Woodward's Building

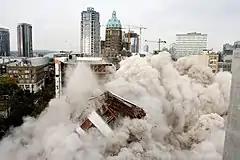
Demolition of the Woodward's Building on 30 September 2006. The original 1903 section can be seen standing behind the cloud at Abbott and Hastings Streets.

In 2003, the City of Vancouver, led by City Council member Jim Green, purchased the building from the province for $5 million and began a public consultation process, asking the community what they wanted from the redevelopment. After a two-stage competition between three developers in September 2004, the city selected Westbank Projects/Peterson Investment Group to develop the project with the architecture firm of Henriquez Partners led by Gregory Henriquez. The 400 million dollars, nearly one million square foot project includes 536 market housing units, 125 singles non-market housing units to be operated by PHS Community Services, 75 family non-market housing units to be handled by Affordable Housing Society, Nesters Market, London Drugs, TD Canada Trust, the National Film Board of Canada and civic offices, a daycare, public atrium and plaza, and a new 130,000 square foot addition to Simon Fraser University's downtown campus, the SFU School for Contemporary Arts.